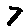
Label: 7